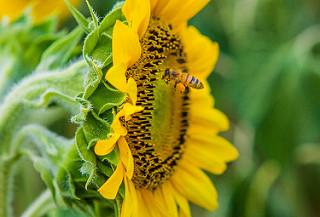
Flower: sunflower